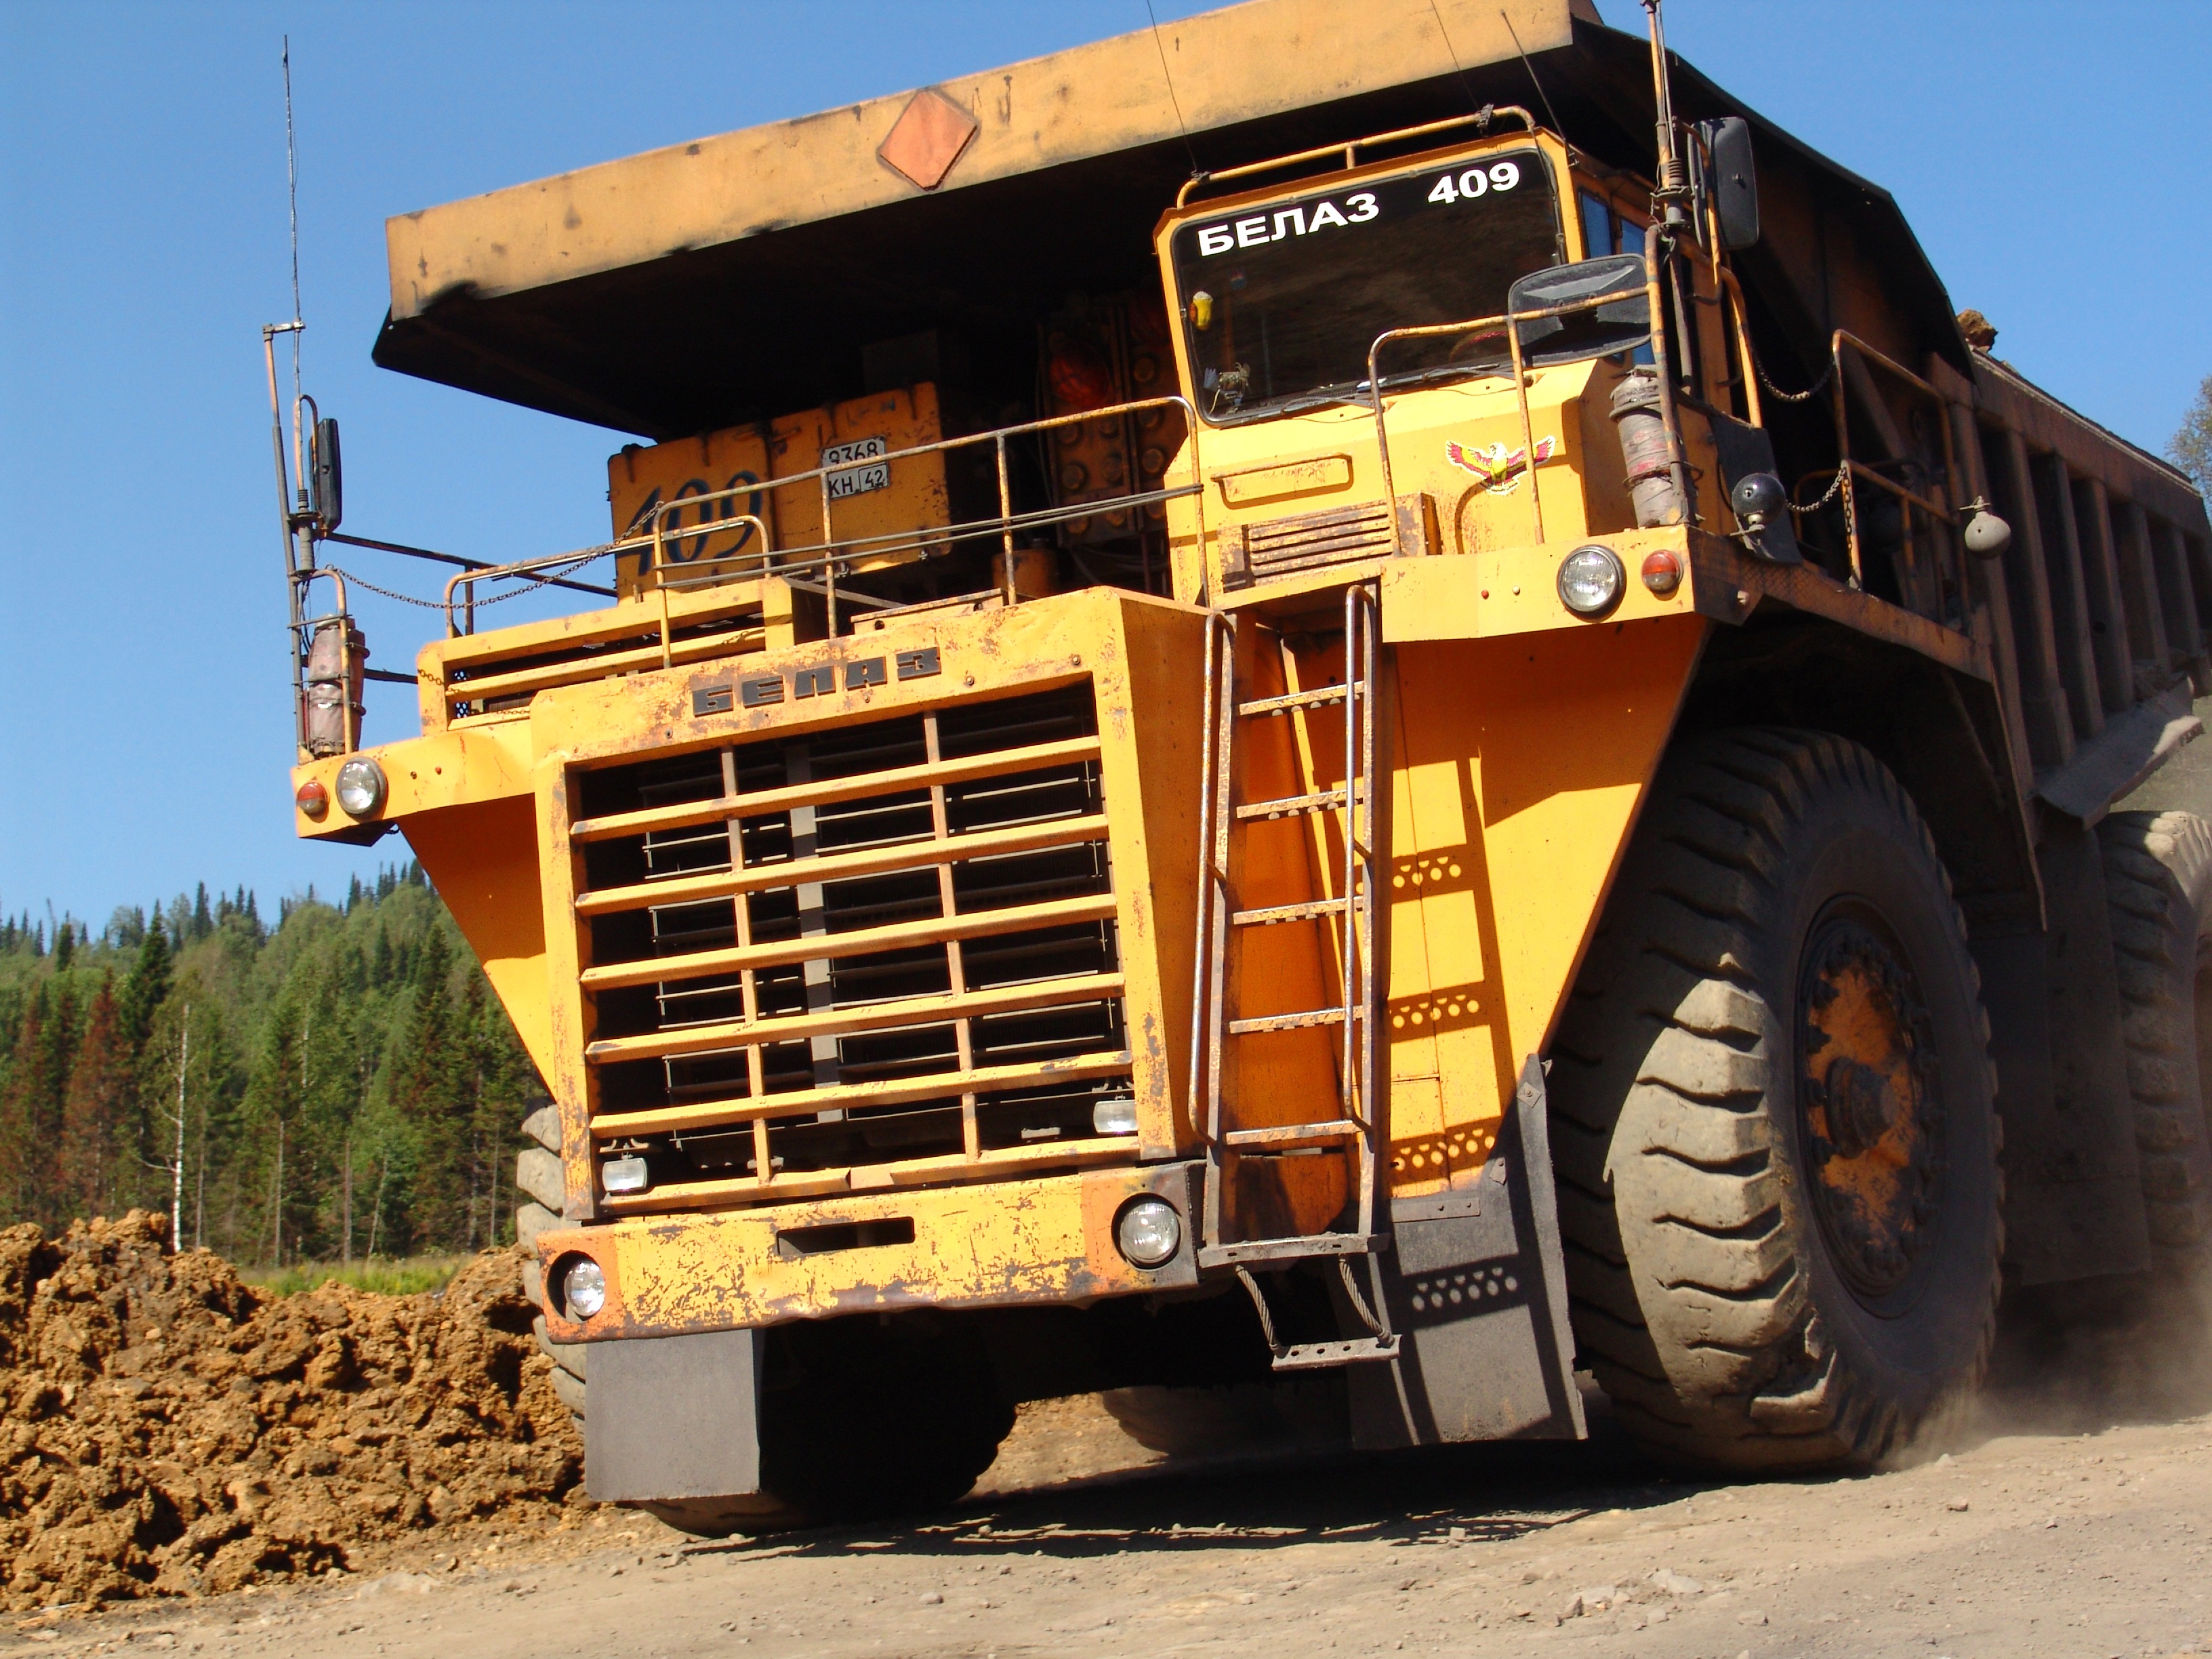
work, car, asphalt, summer, transport, truck, vehicle, industry, agriculture, bulldozer, dumper, minerals, russia, coal, siberia, sunny day, coal mining, construction equipment, land vehicle, belaz, gigantic proportions